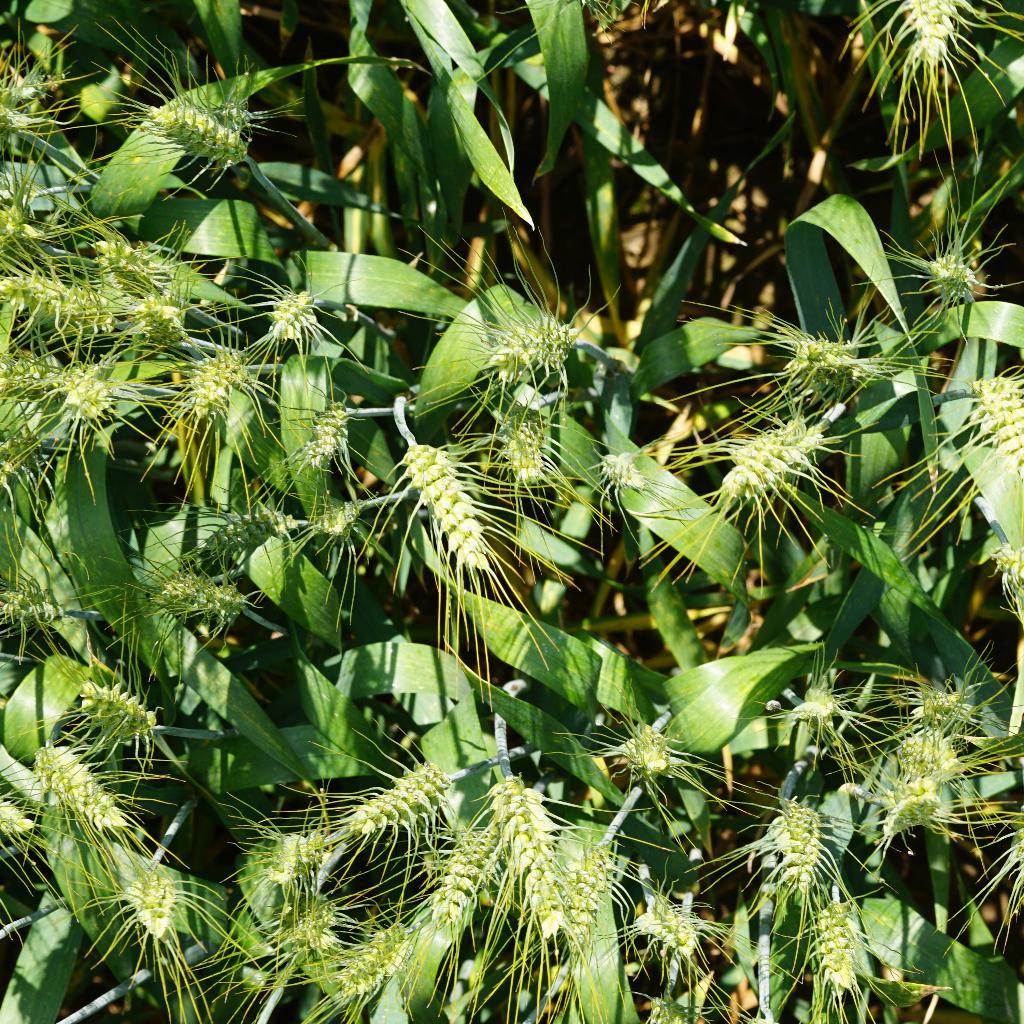
Country: France
Location: Gréoux
Wheat development stage: Filling